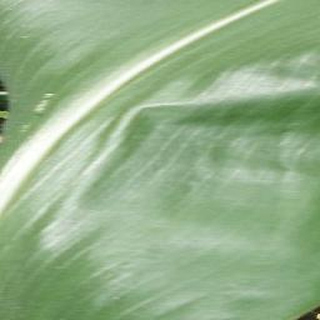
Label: healthy_corn